Question: What is in between the two beds?
Tambaya: Me tsakanin gadajen biyu?
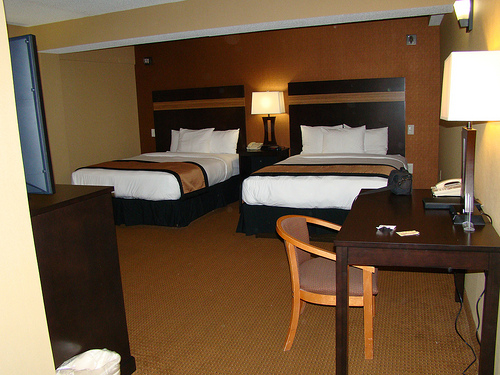
Answer: Nightstand.
Amsa: Fitilar dare.